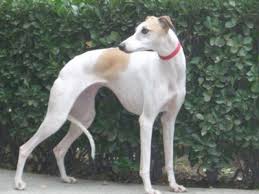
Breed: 234-n000065-whippet